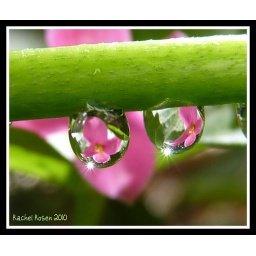
pink flower reflection in drops and sun rays refraction too....